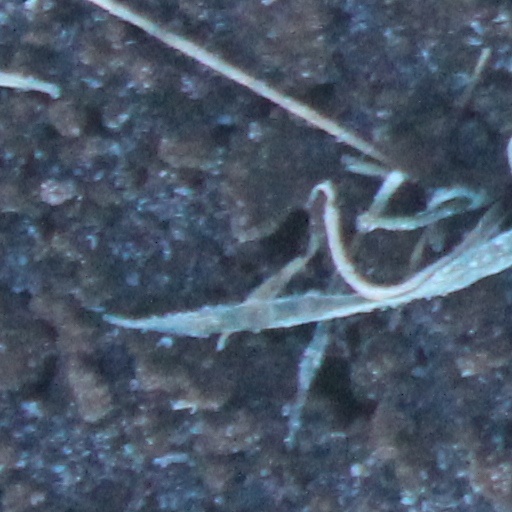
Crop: wheat